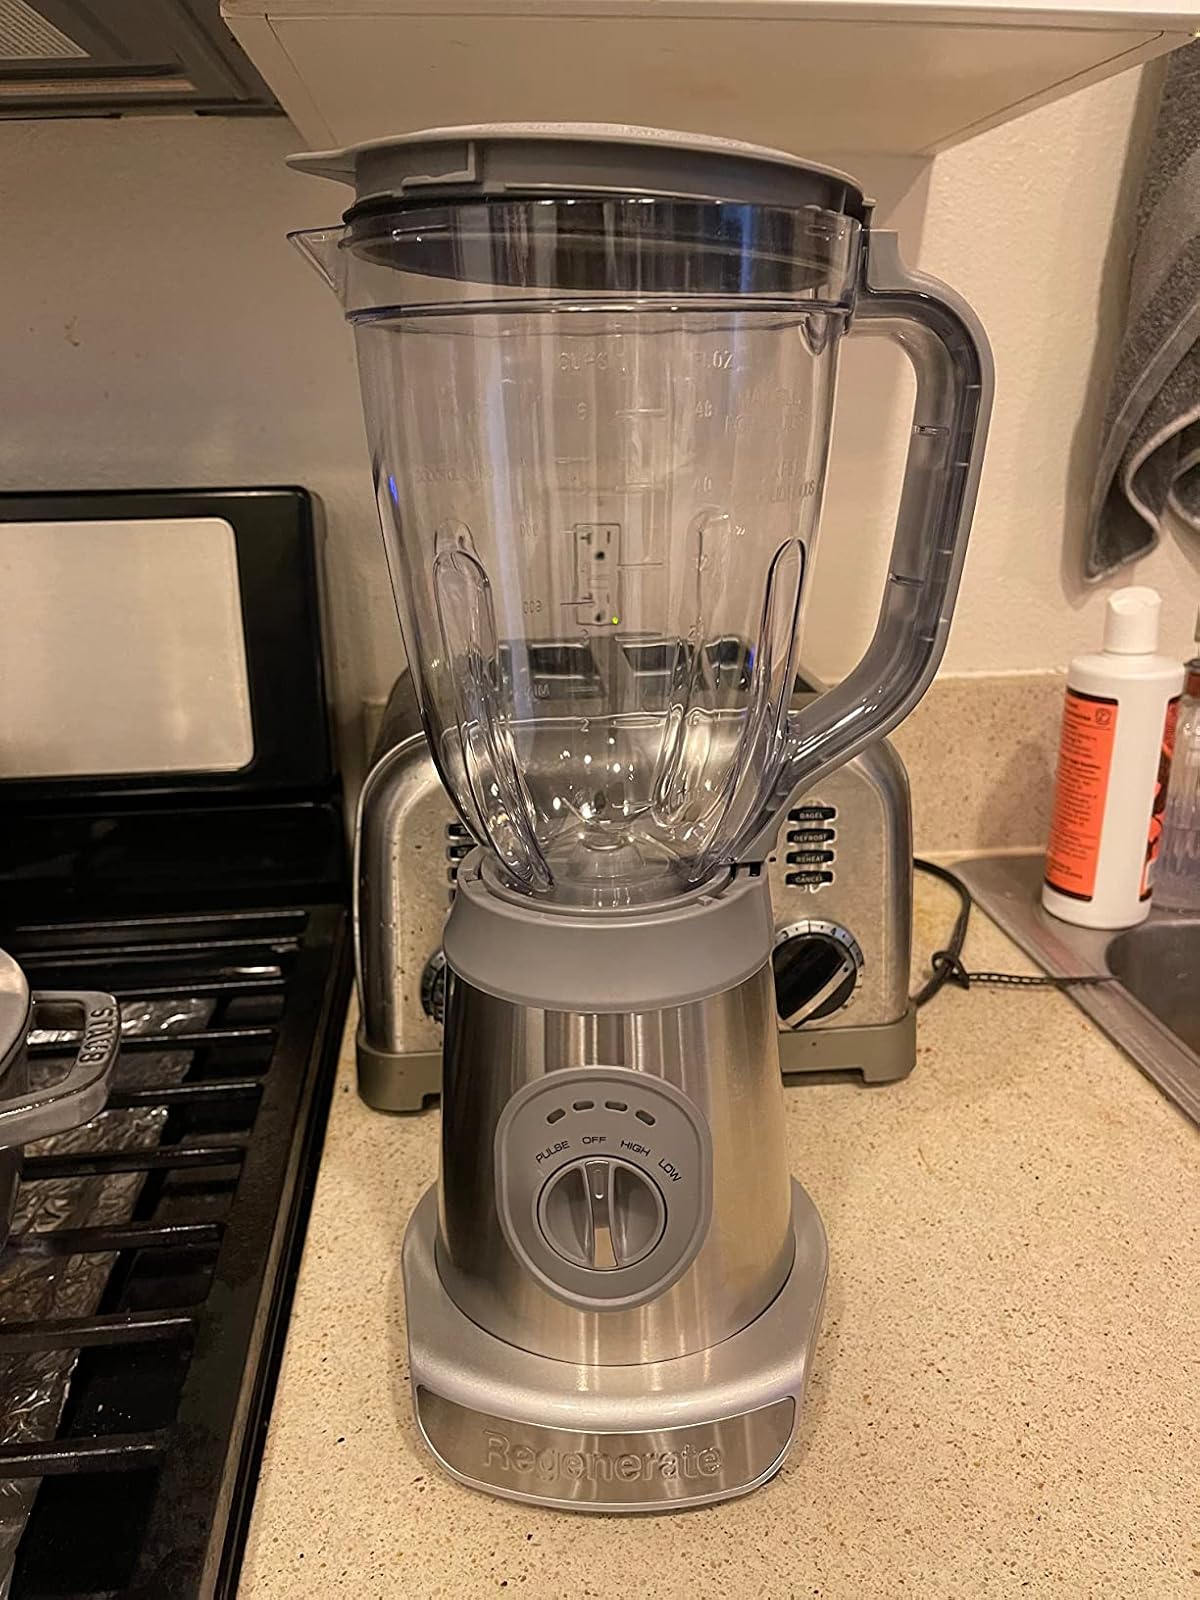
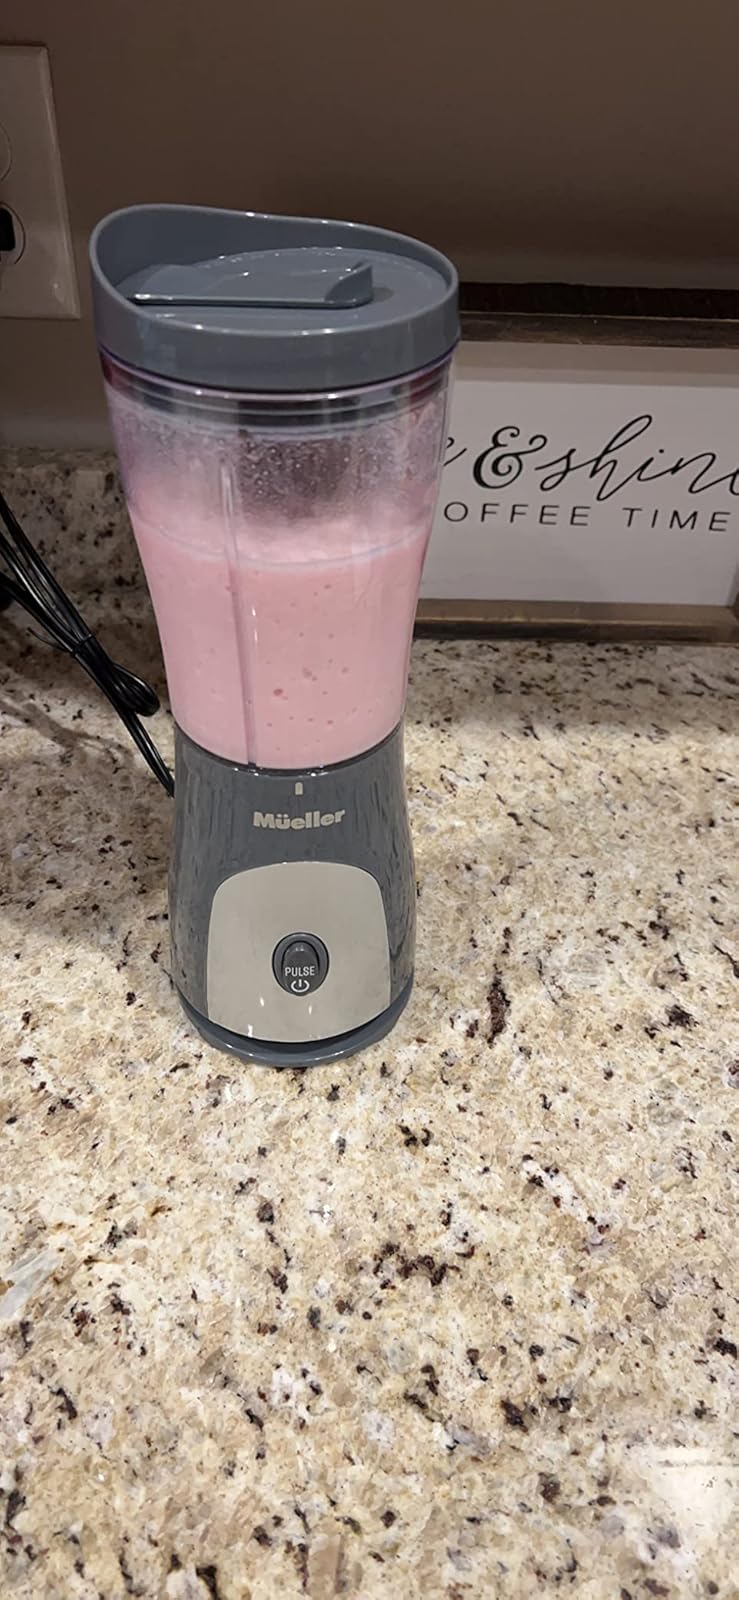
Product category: items_blender
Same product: no